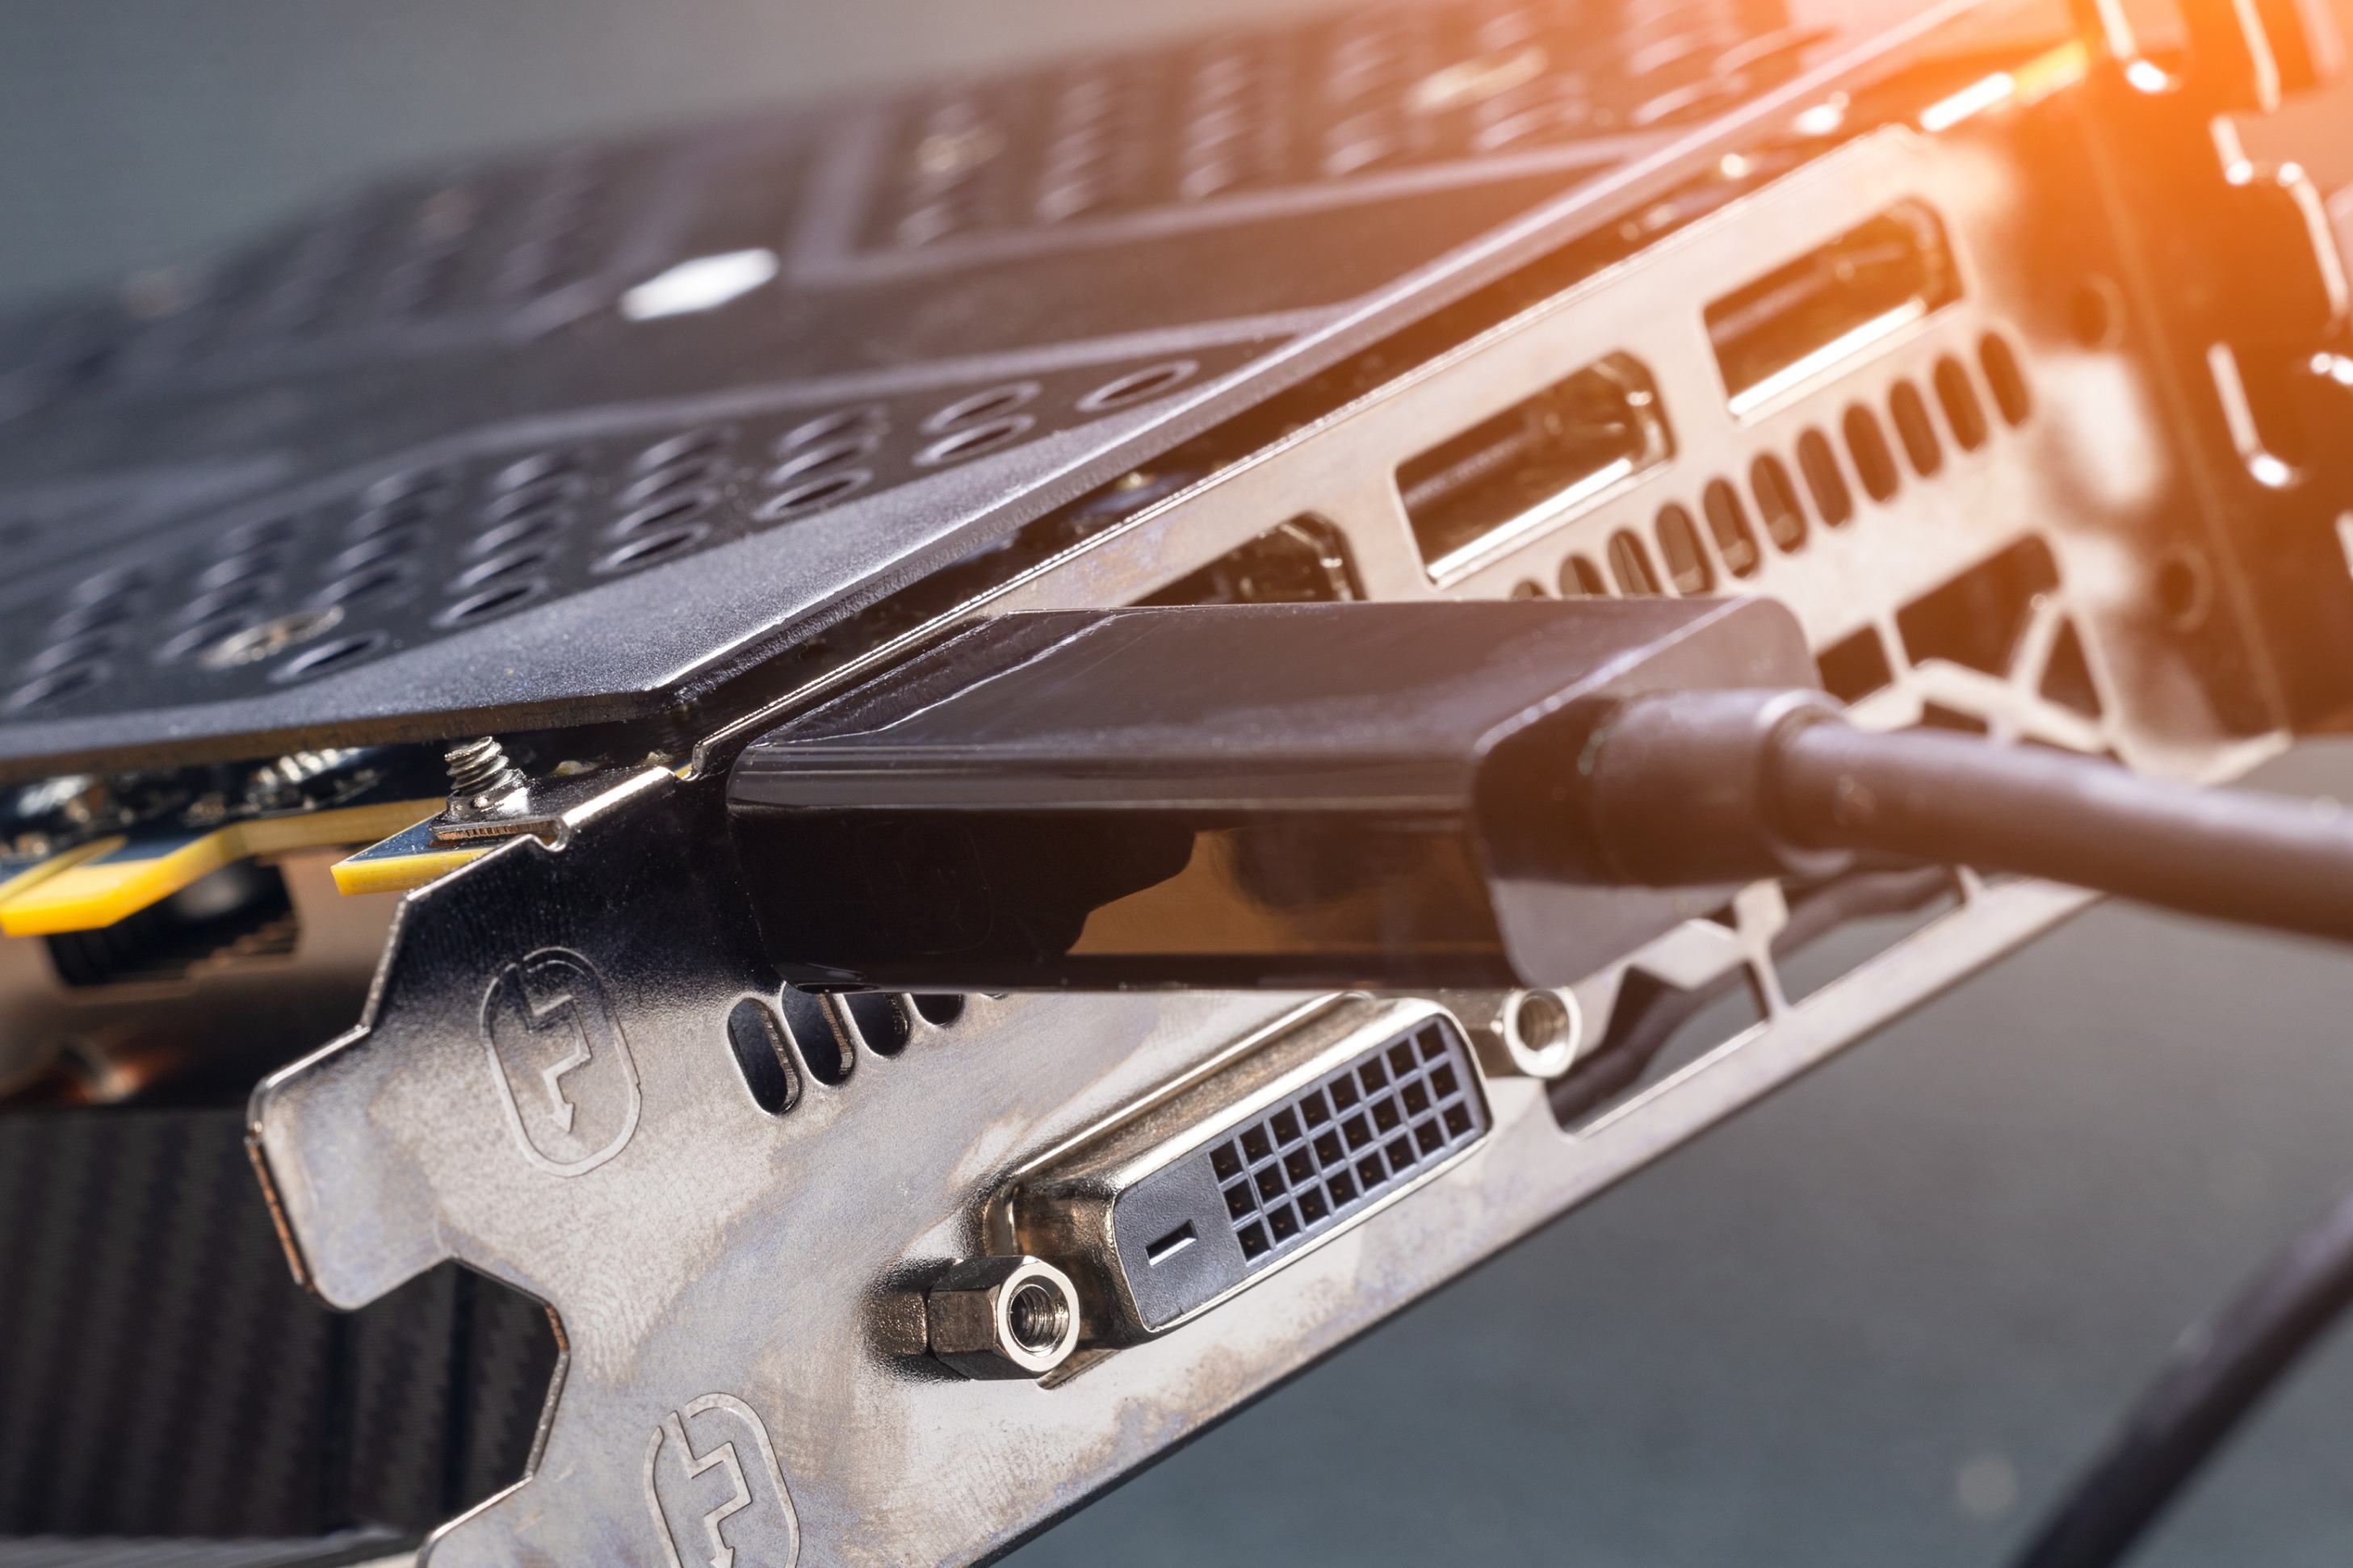
hardware, guitar accessory, air gun, hood, font, musical instrument accessory, metal, electronic instrument, automotive design, automotive exterior, office equipment, shotgun, carbon, bumper, string instrument accessory, engineering, gadget, windshield, trigger, Everyday carry, communication device, gun accessory, steel, logo, laptop